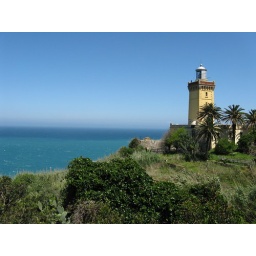
The lighter blue water in the foreground is the Atlantic; darker blue in the background is the Mediterranean